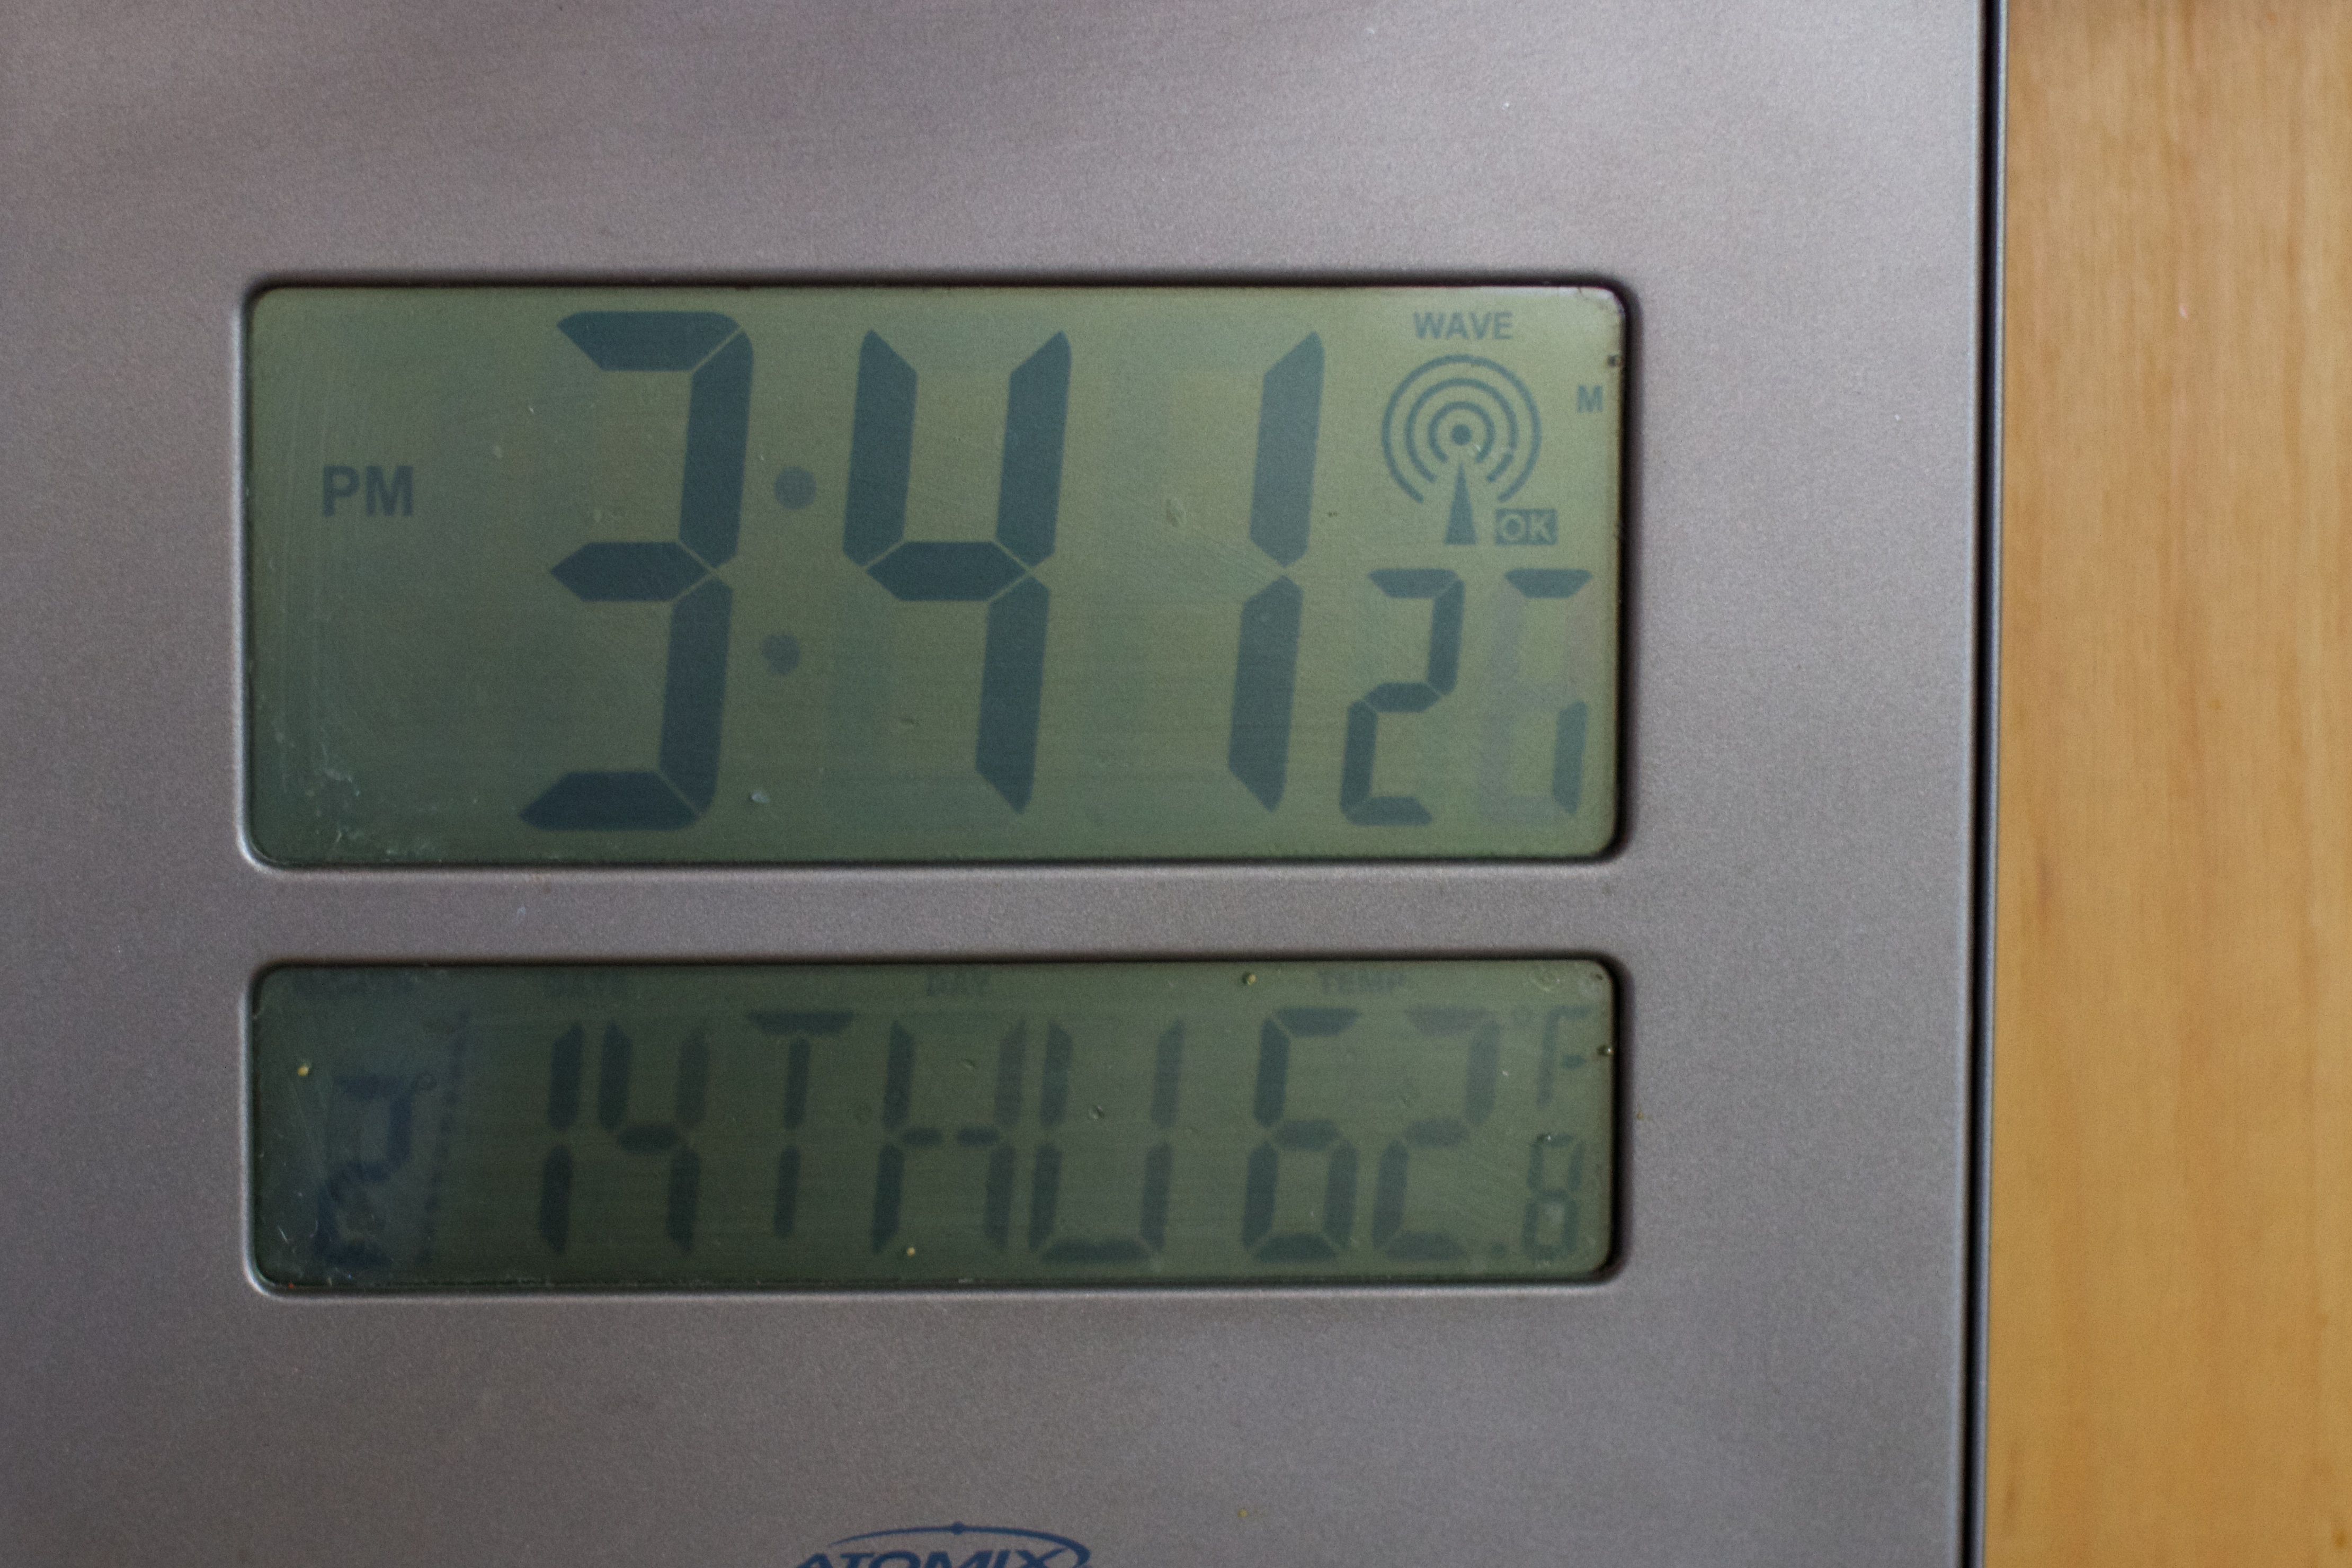
clock, number, gauge, digital clock, electronics, ds106photoblitz, automotive exterior, vehicle registration plate